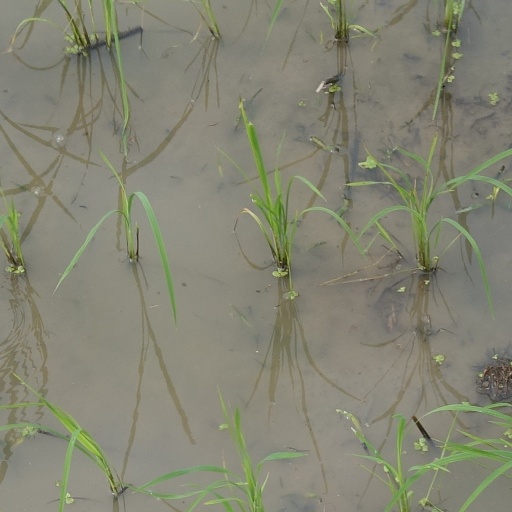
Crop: rice